Harry Day (politician)

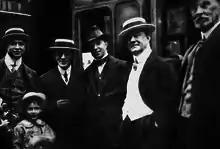
Left to right: Theodore Hardeen with his son, Joe Hyman, Harry Day, Lord Northcliffe and C. Dundas Slater.

Harry Day (16 September 1880 – 16 September 1939) was a British theatre owner and Labour Party politician. In the early 1900s, he worked as a manager for the magician Harry Houdini.